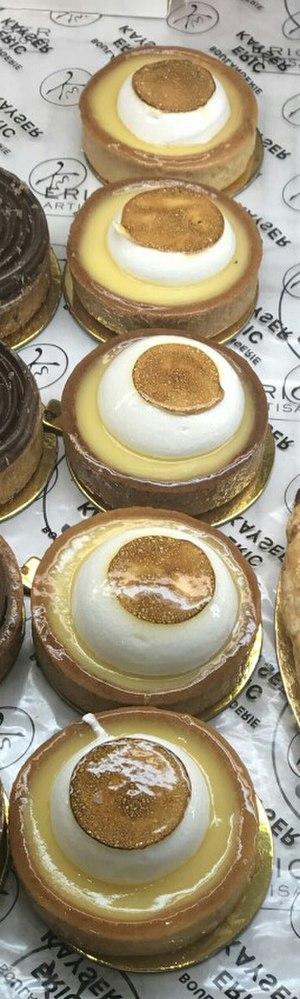
Tartelettes au yuzu dans une boulangerie-pâtisserie parisienne.
Le yuzu, ex Citrus ×junos est un agrume acide originaire de l'est de l'Asie. Il appartient au sous-groupe Citrus subg. Papeda. Il est un hybride de mandarine sauvage et de Citrus ichangensis. Le fruit est récolté soit comme agrume de jours longs : en vert pour son zeste et sa saveur, soit à maturité jaune, comme agrume de jours courts, pour son zeste et son jus.